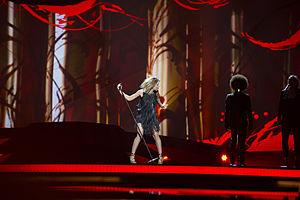
La France participe au Concours Eurovision de la chanson, depuis sa première édition, en 1956, et l'a remporté à cinq reprises : en 1958, 1960, 1962, 1969 et 1977.